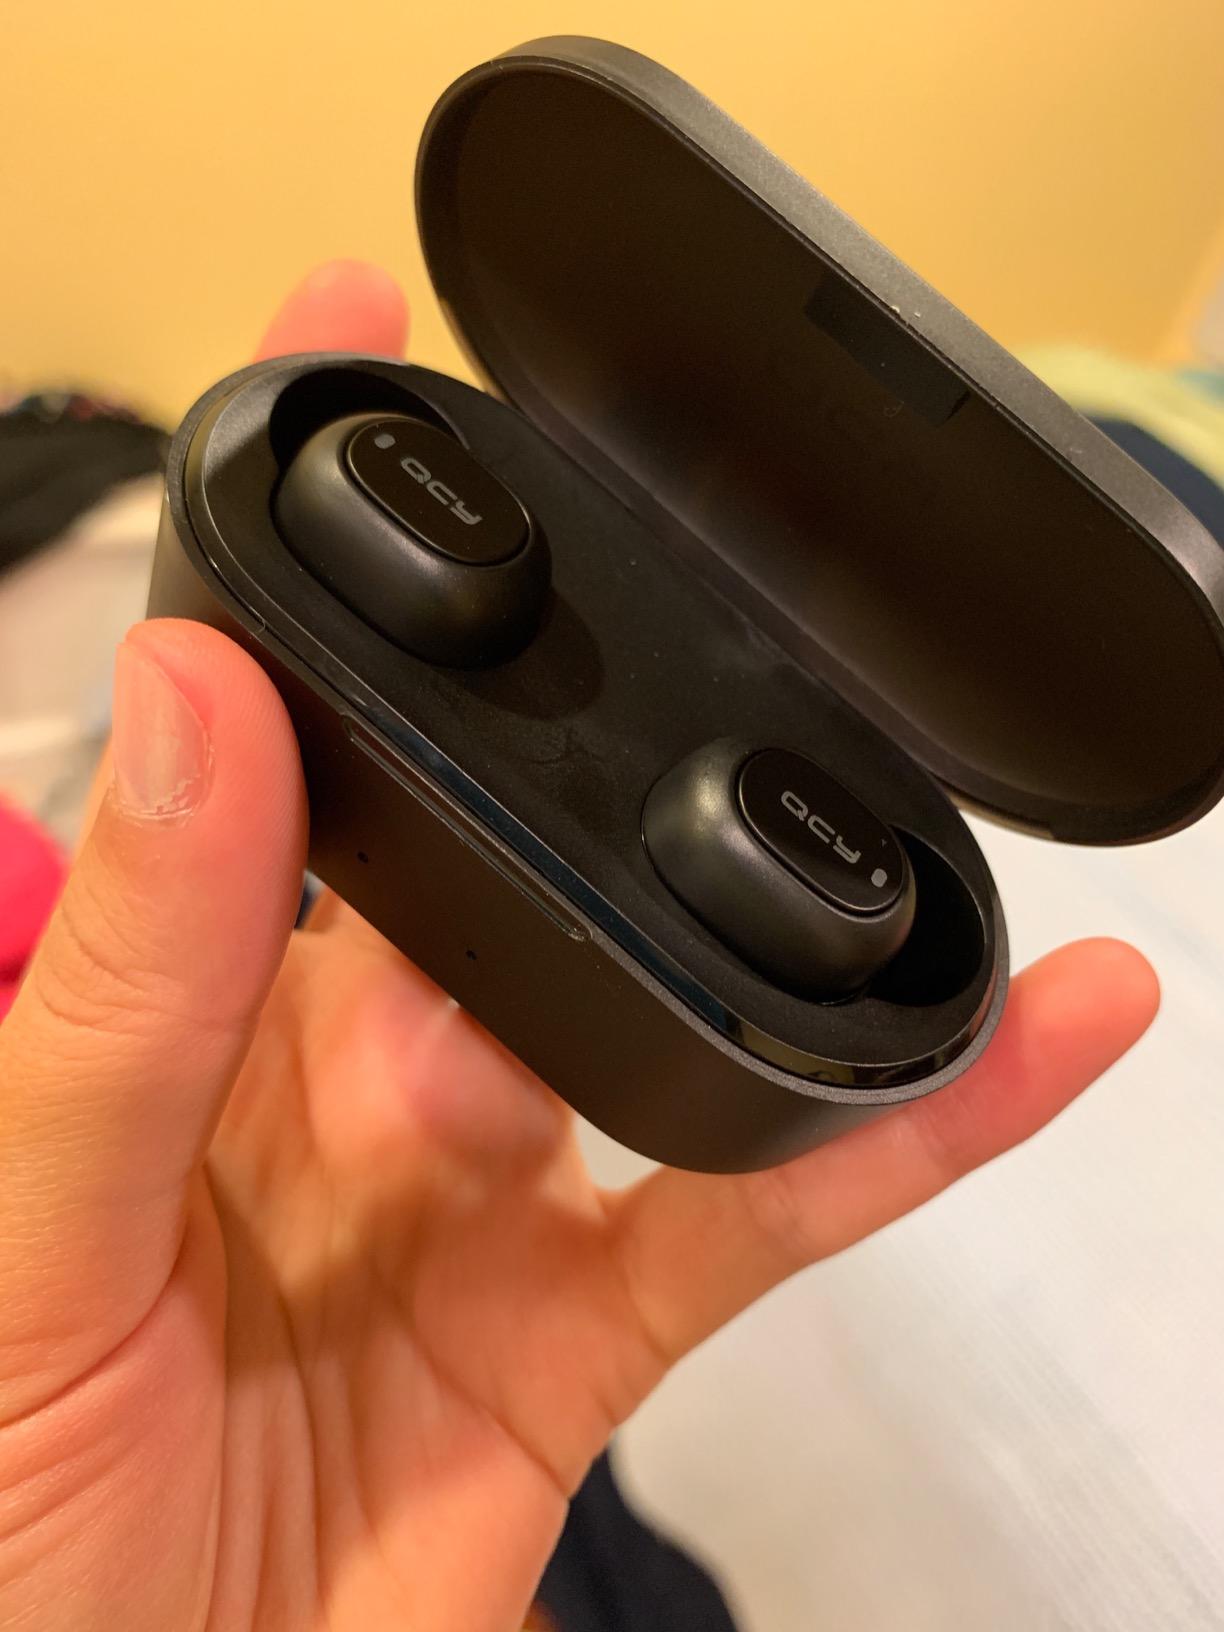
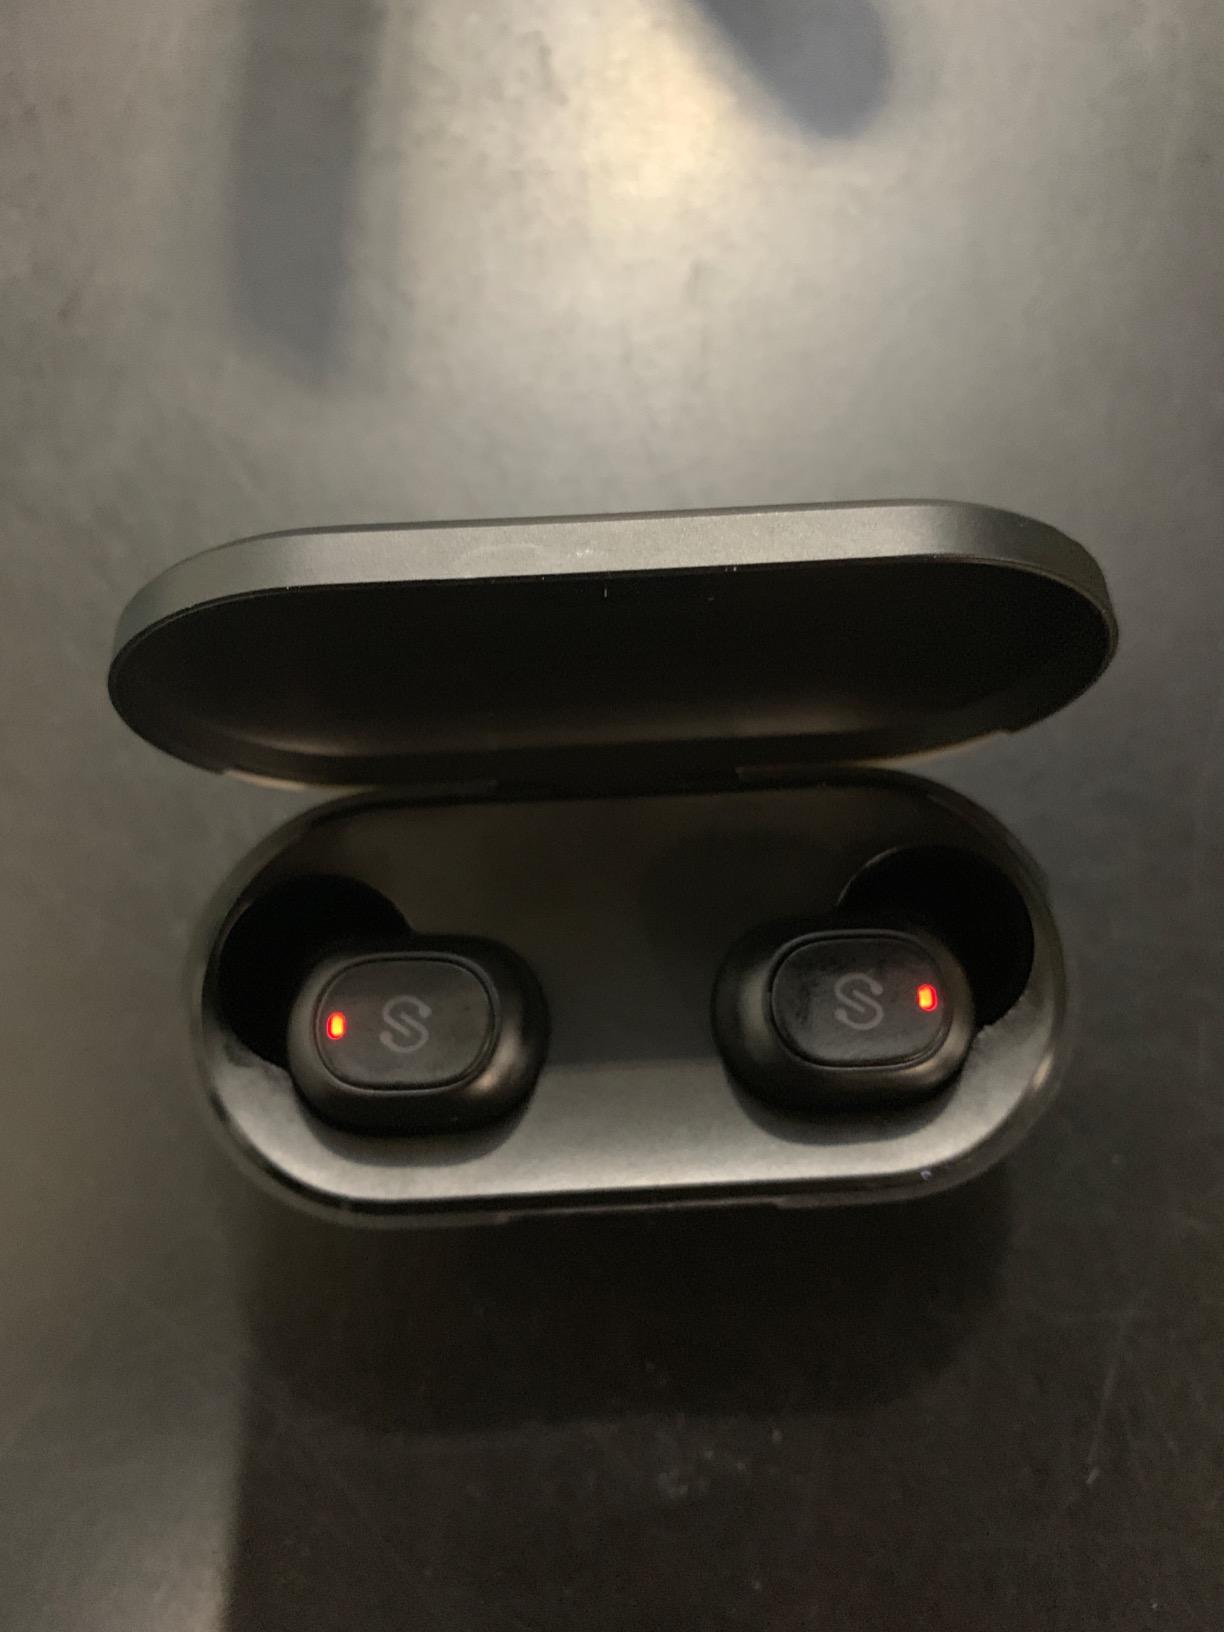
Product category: earbuds
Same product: no